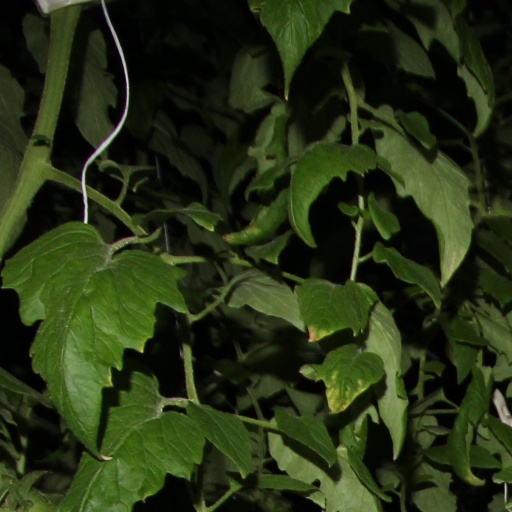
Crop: tomato